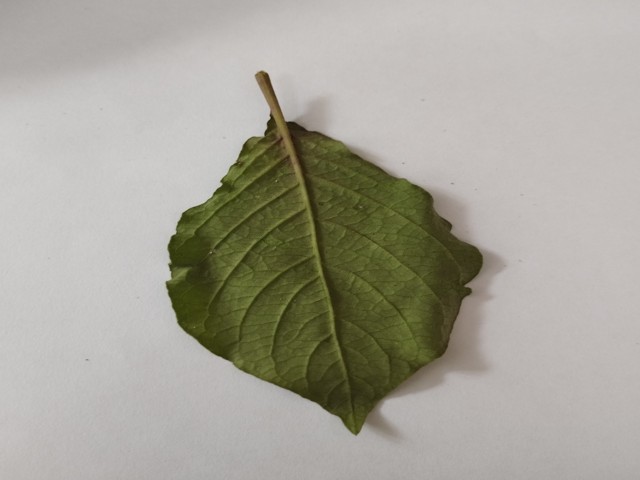
Plant: apang